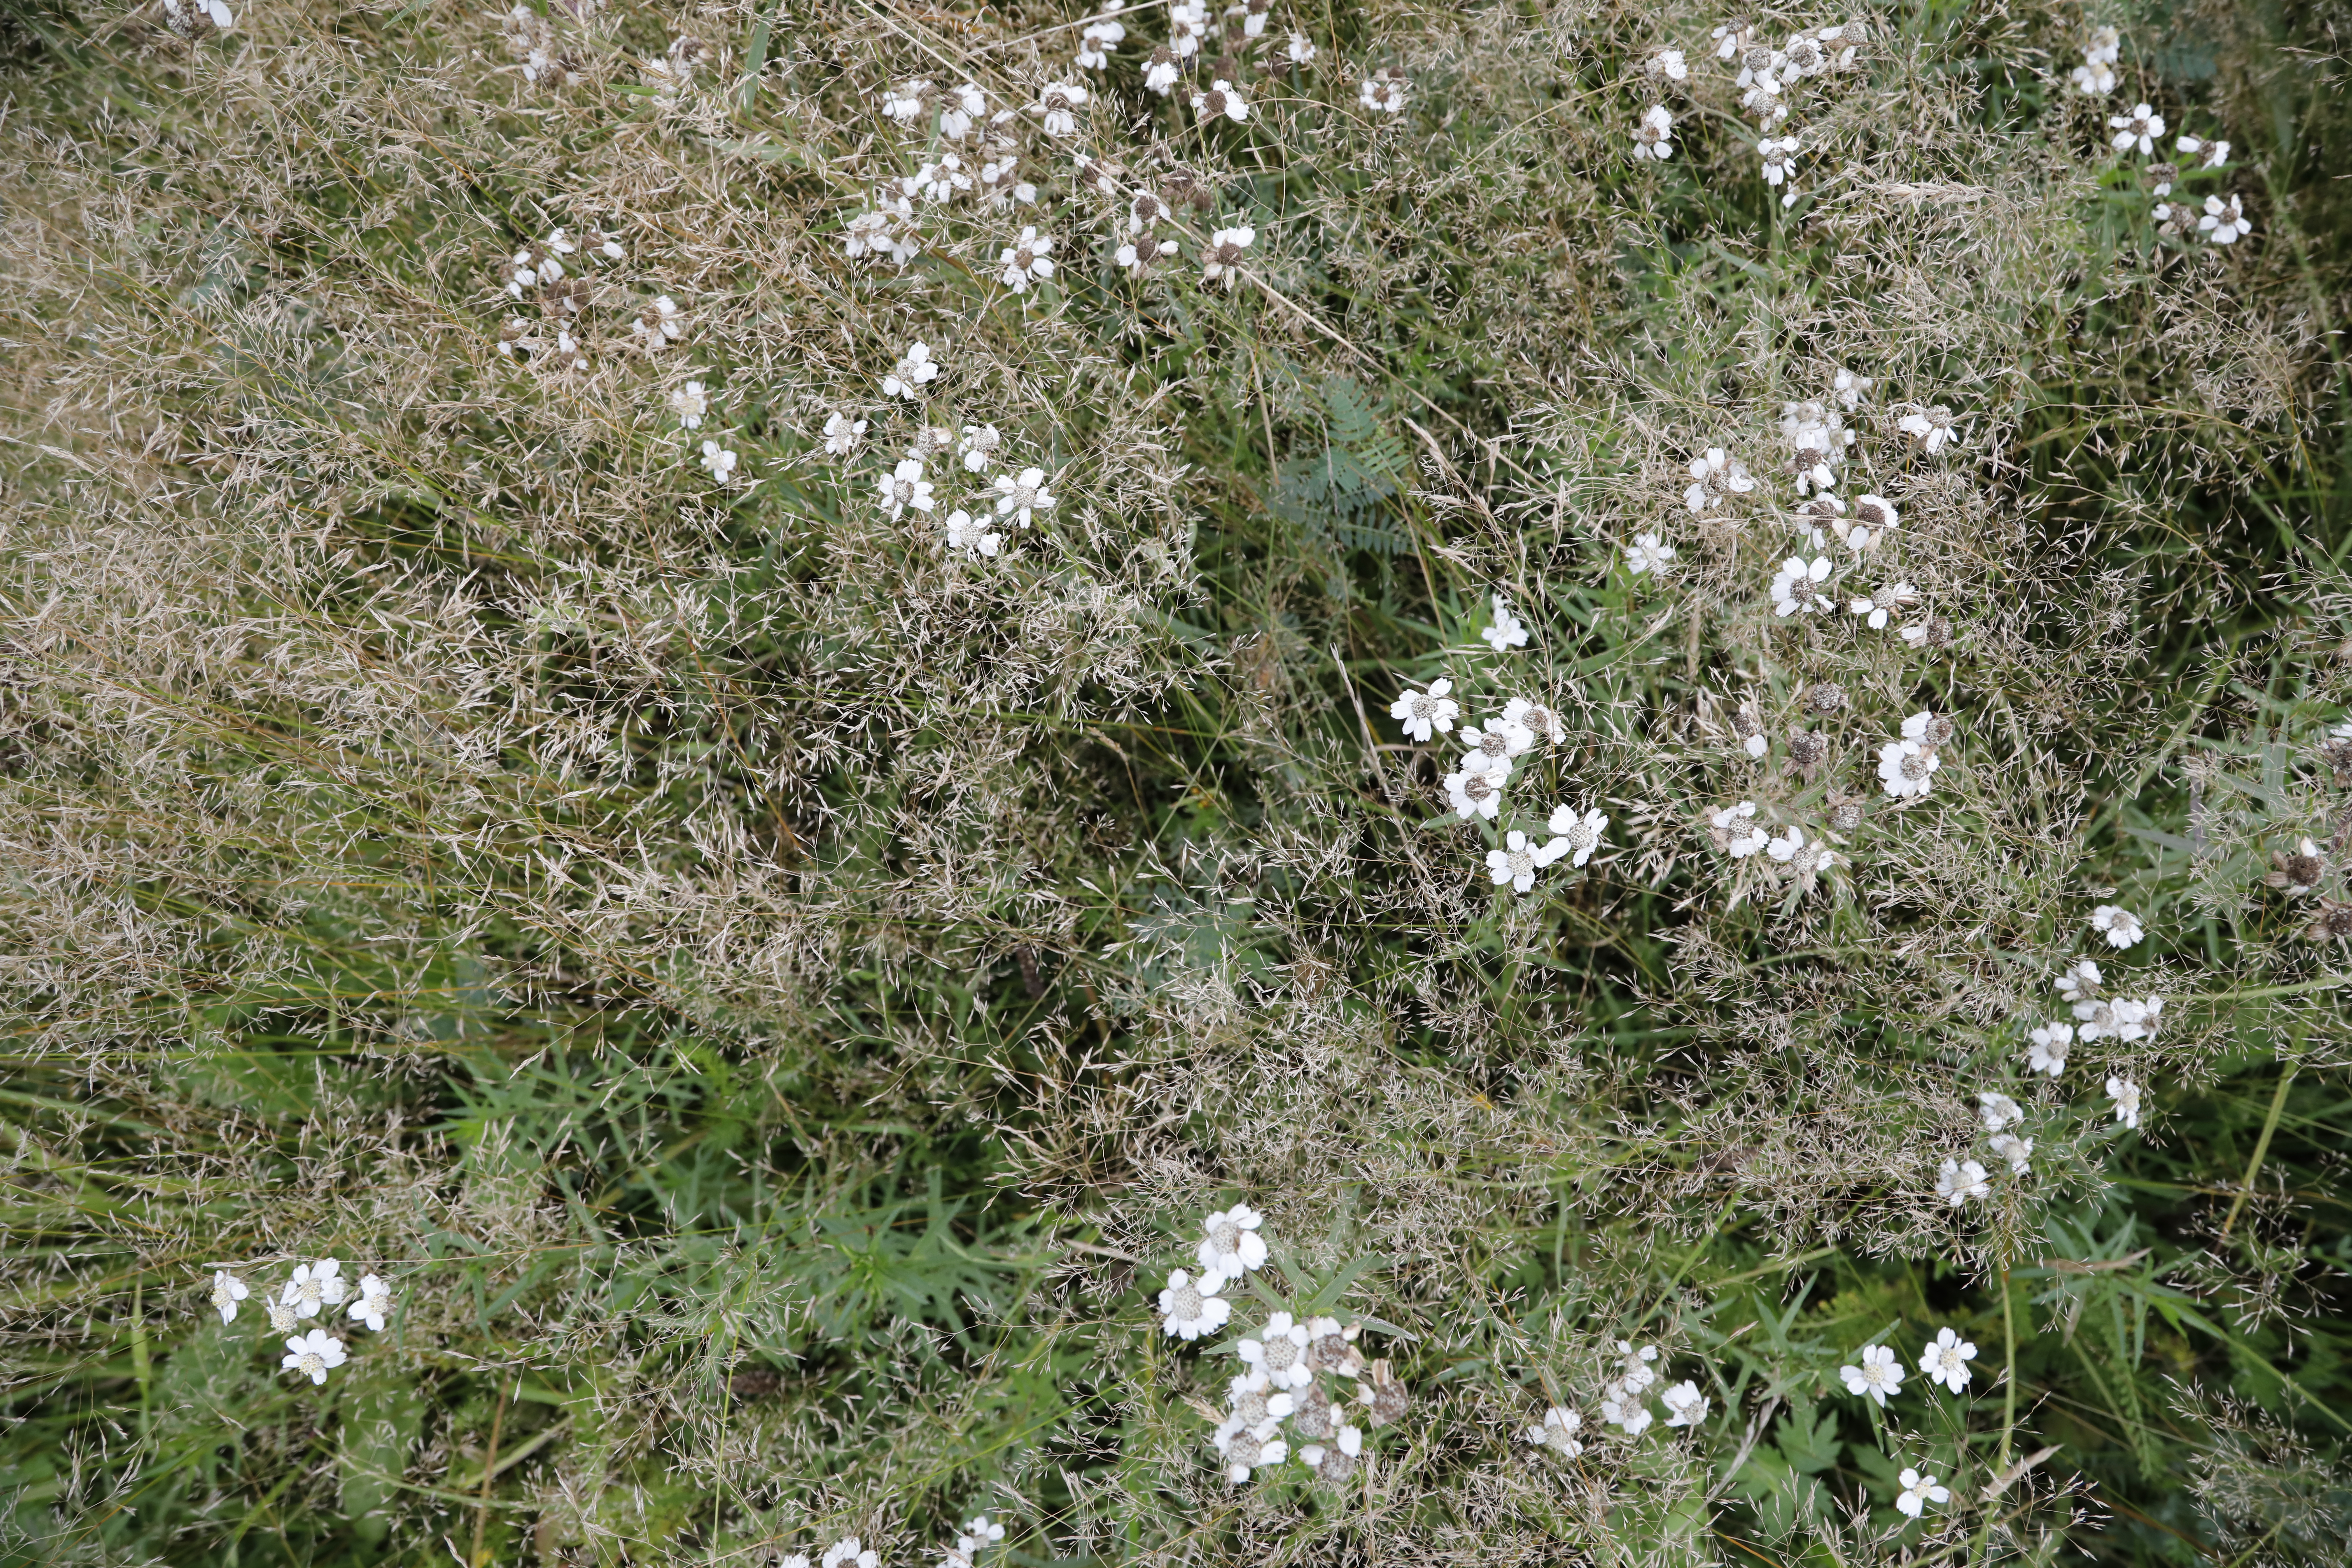
Plant species: Achillea ptarmica